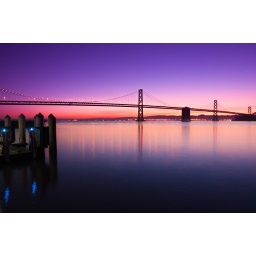
The Bay Bridge in San Francisco silhouetted against a clear sky just before sunrise.